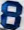
Number: 8